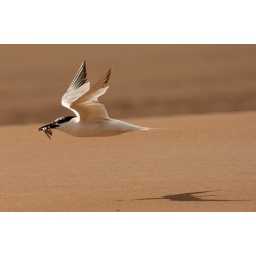
Tern flying in low with a mouthful of sand eels .